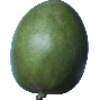
Label: Mango 1